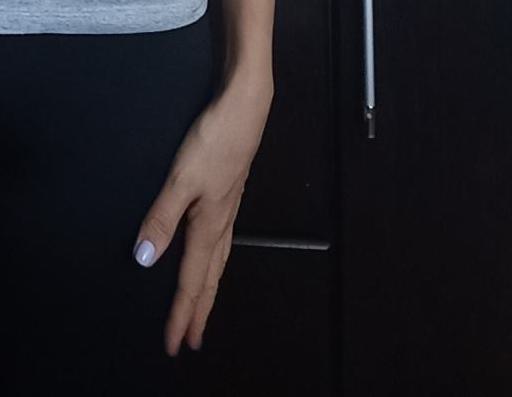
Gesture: no_gesture